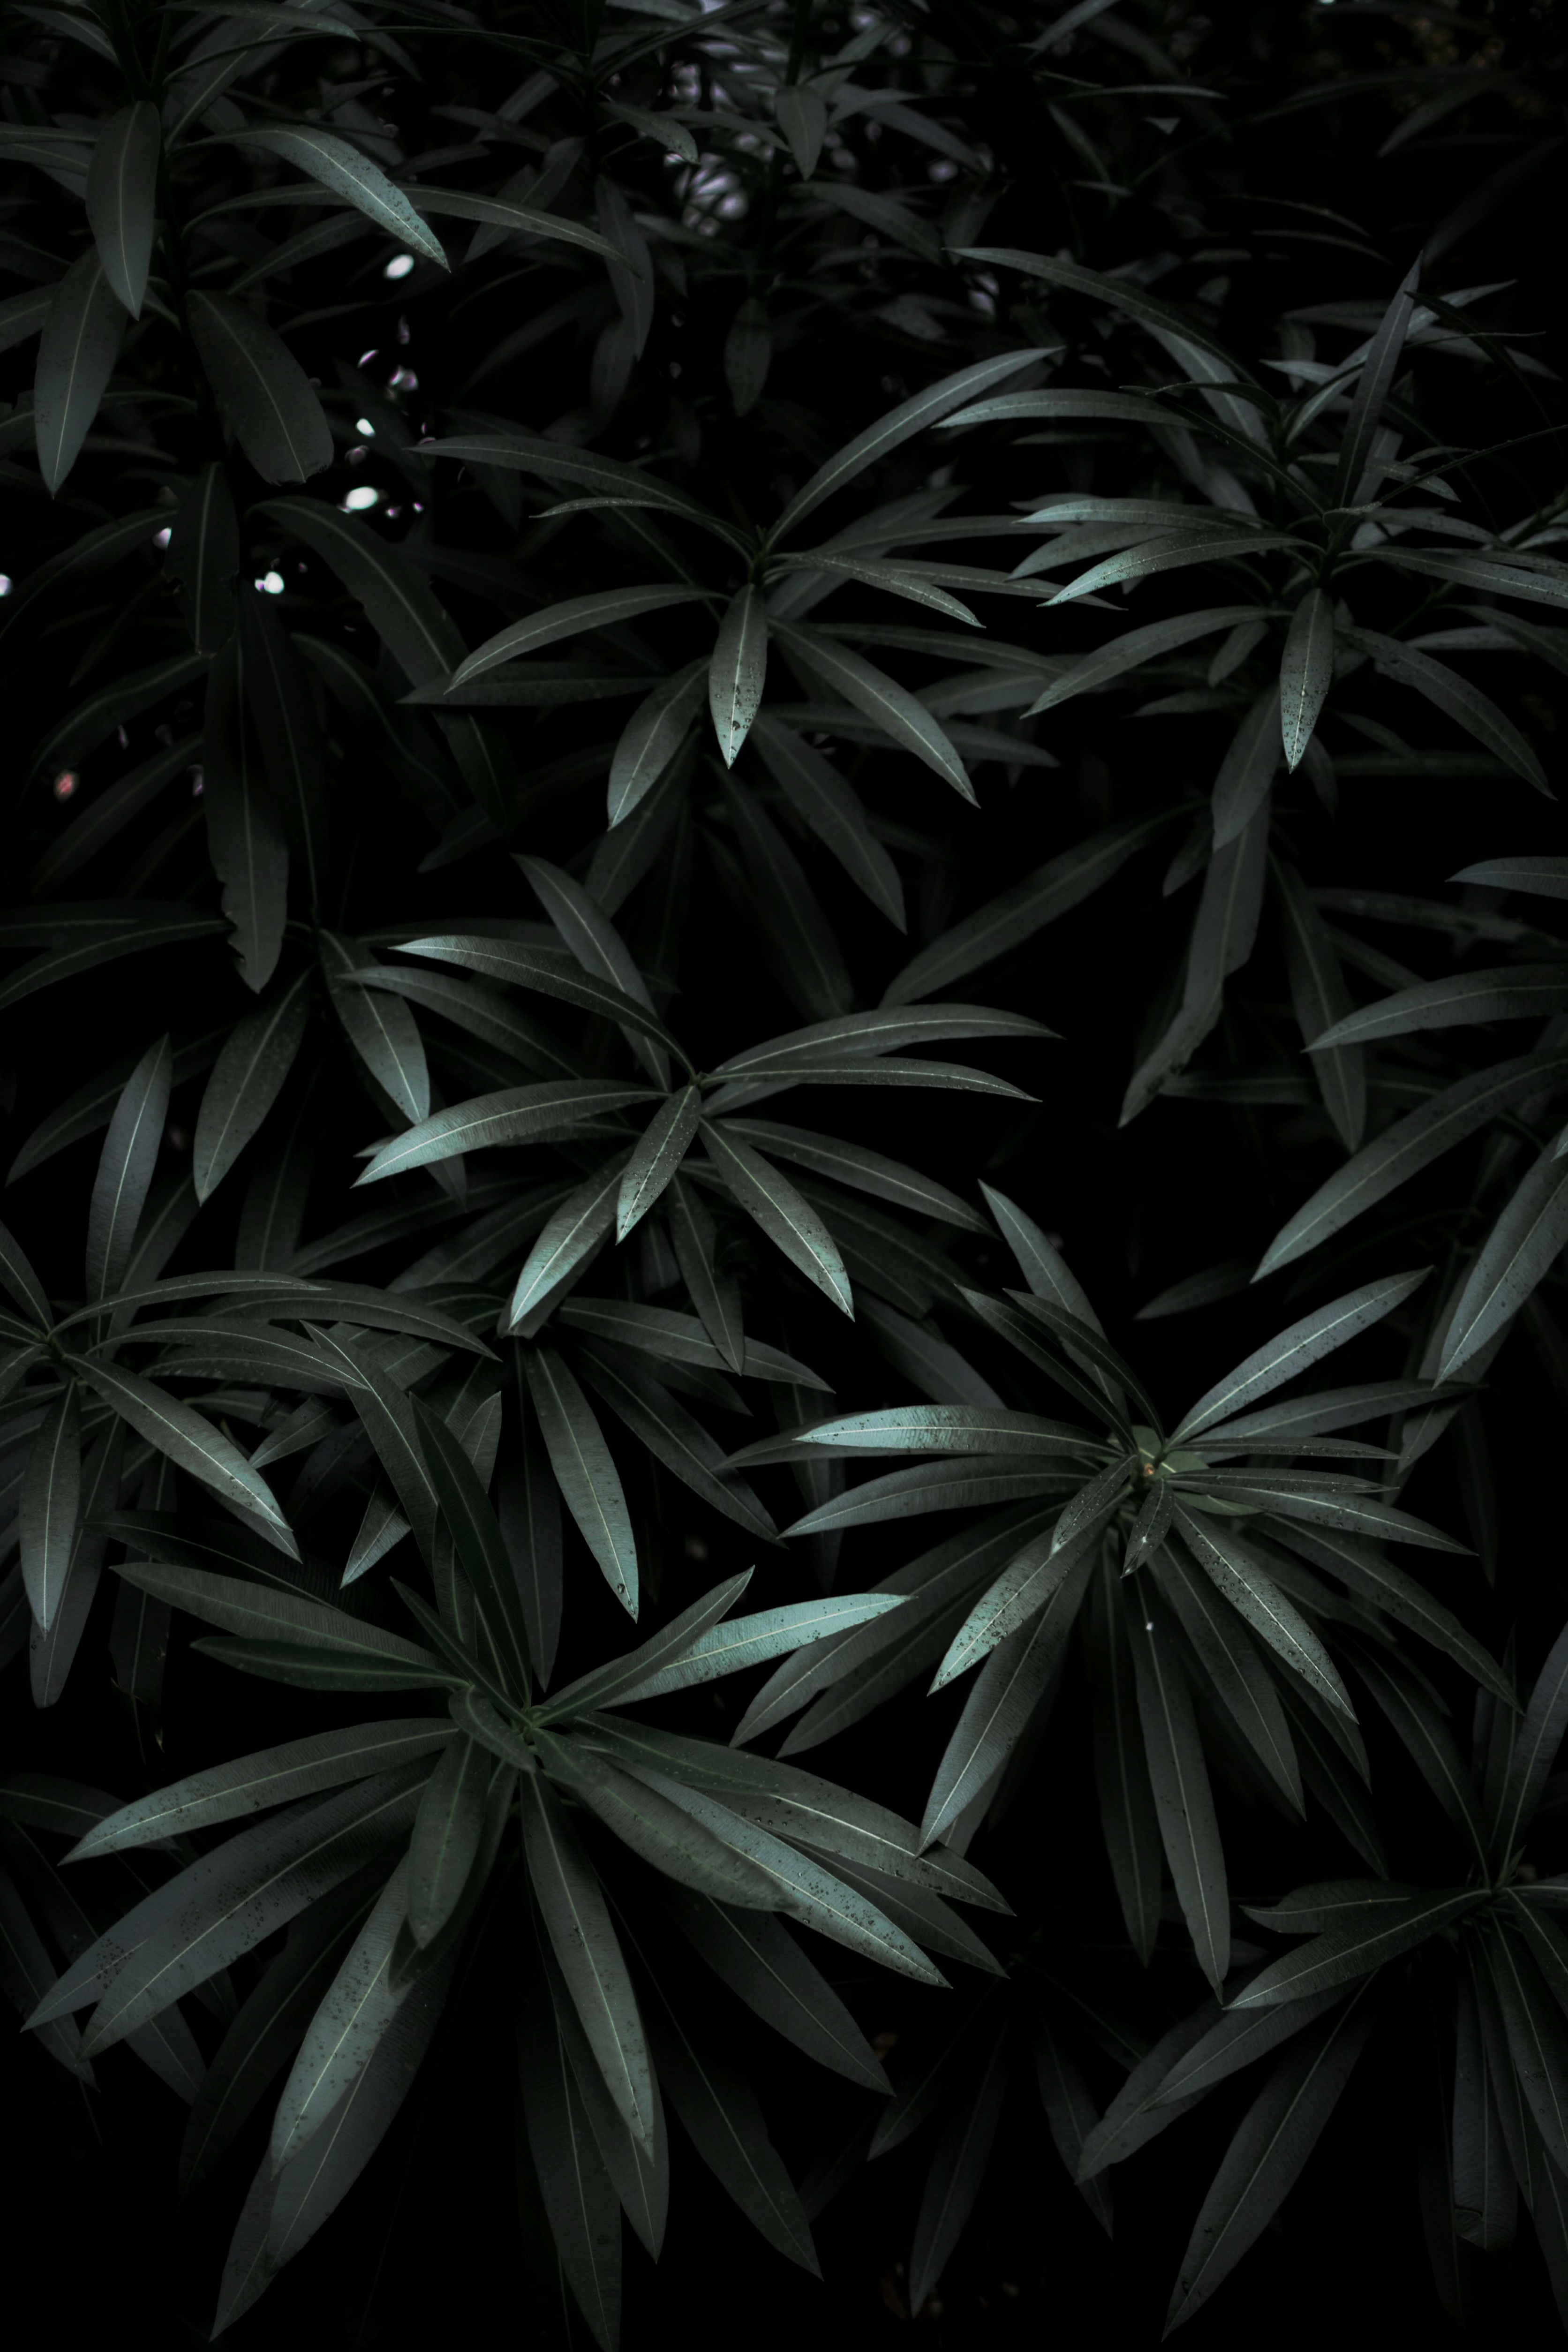
black, black and white, monochrome photography, leaf, terrestrial plant, monochrome, plant, flower, darkness, tree, pattern, arecales, photography, palm tree, wildflower, style, perennial plant